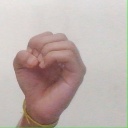
अक्षर: ऊ